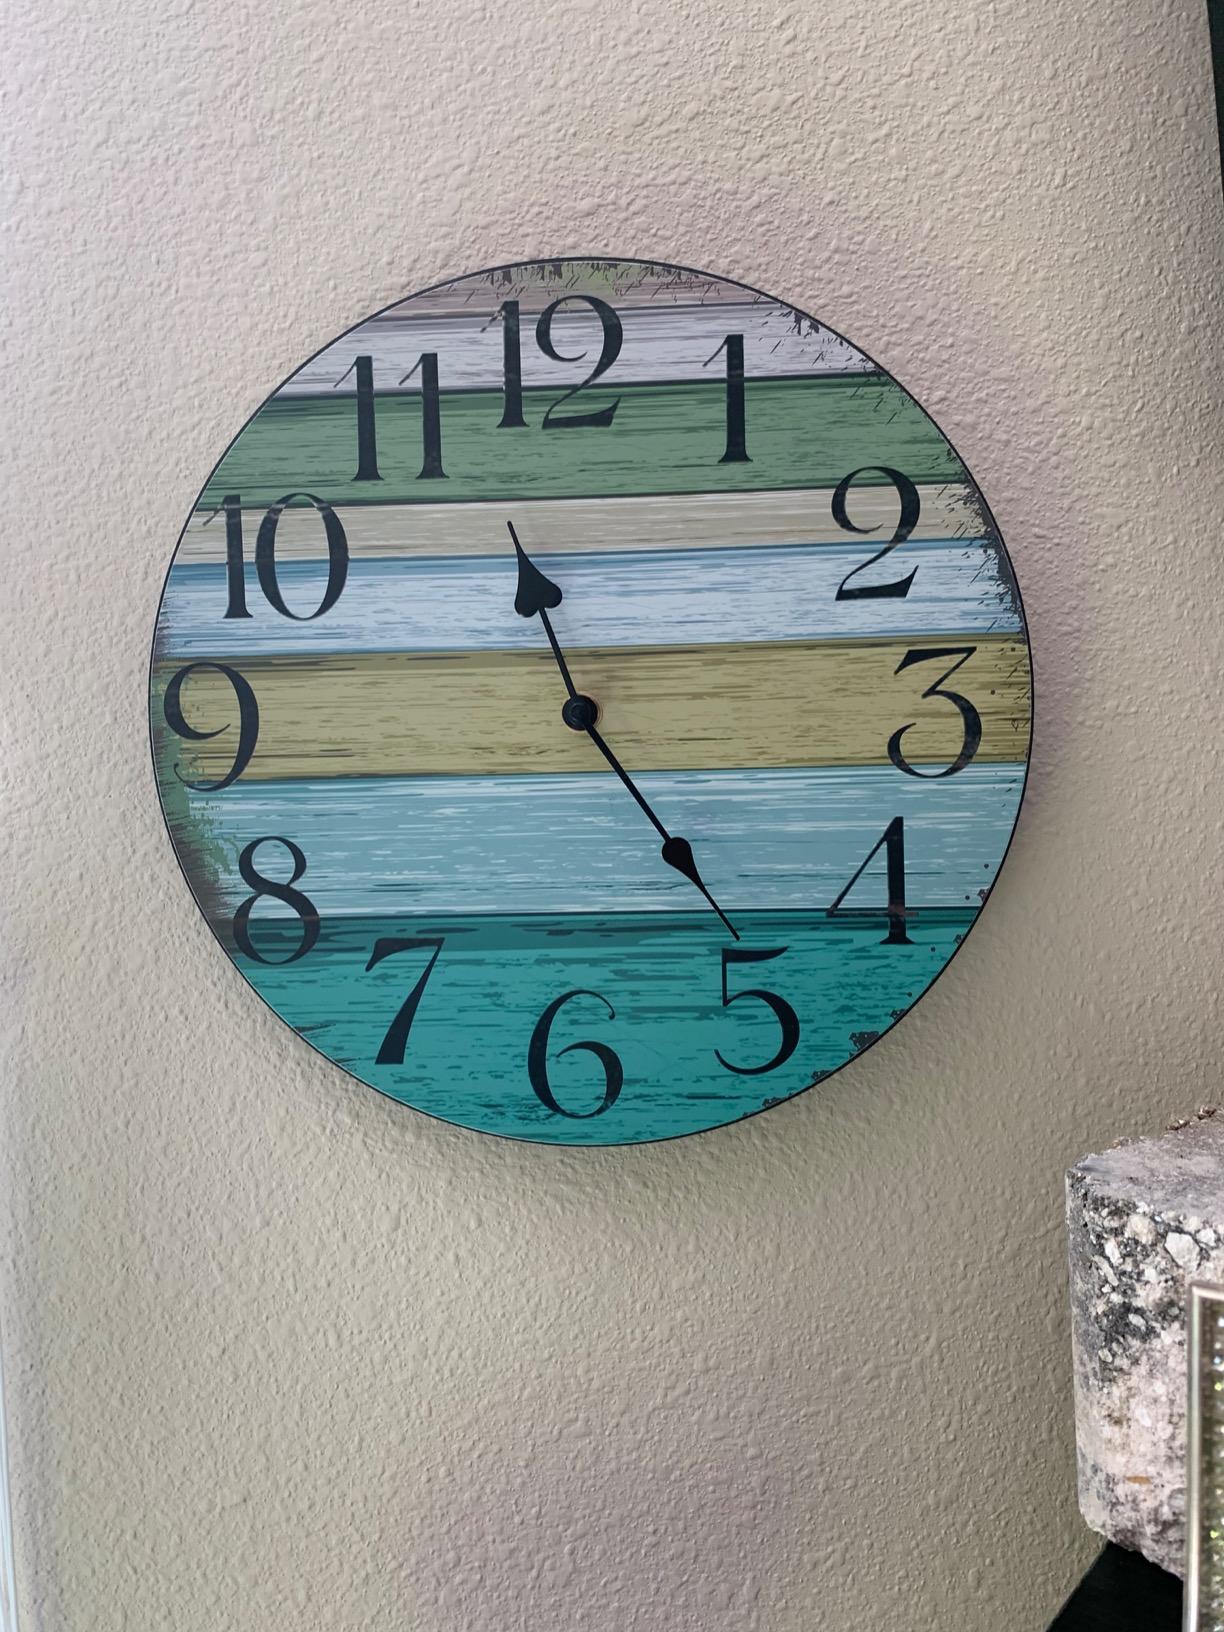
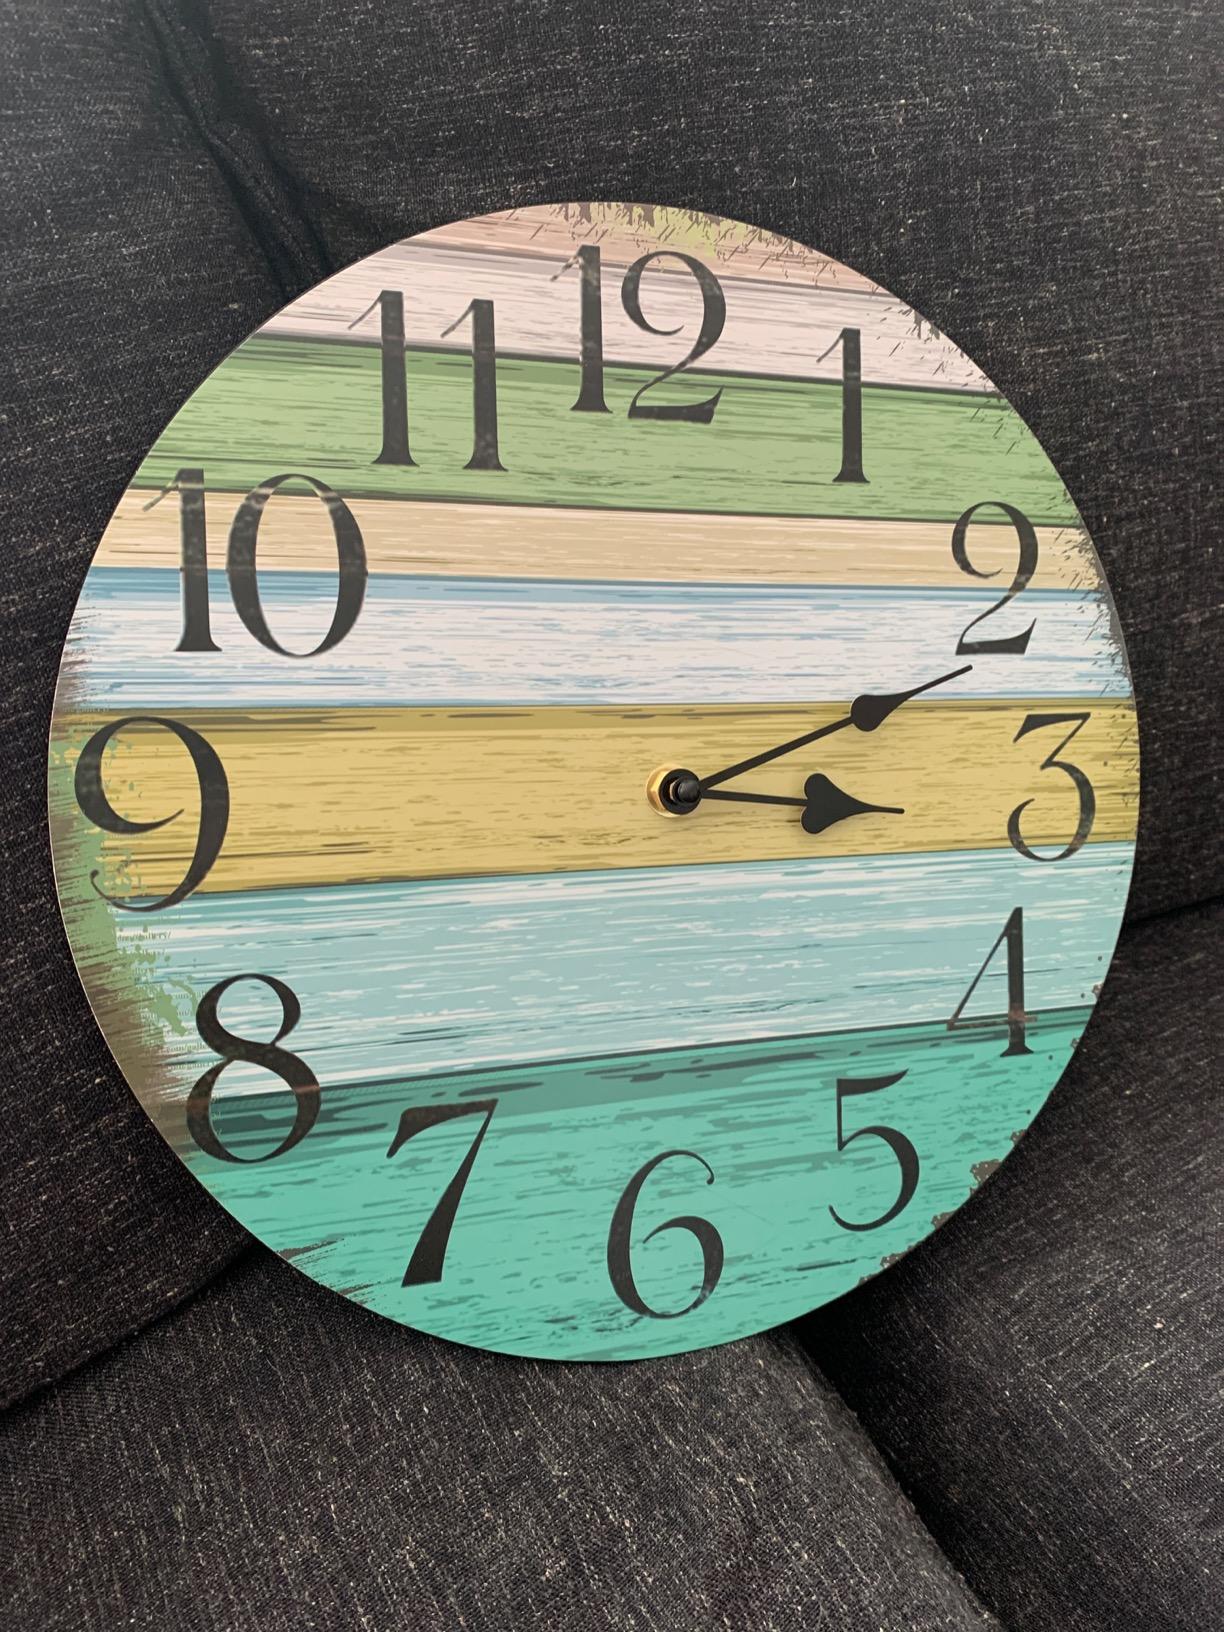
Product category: clock
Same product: yes